Shuar

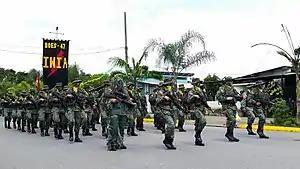

In 1969 the Federation signed an accord with the Ecuadorian government in which the Federation assumed administrative jurisdiction over the Shuar reserve. The Federation assumed the duties of educating children, administering civil registration and land-tenure, and promoting cattle-production and other programs meant to further incorporate Shuar into the market economy. Since that time the Federation has splintered into several groups, including a separate Achuar Federation, although the various groups maintain cordial relations.